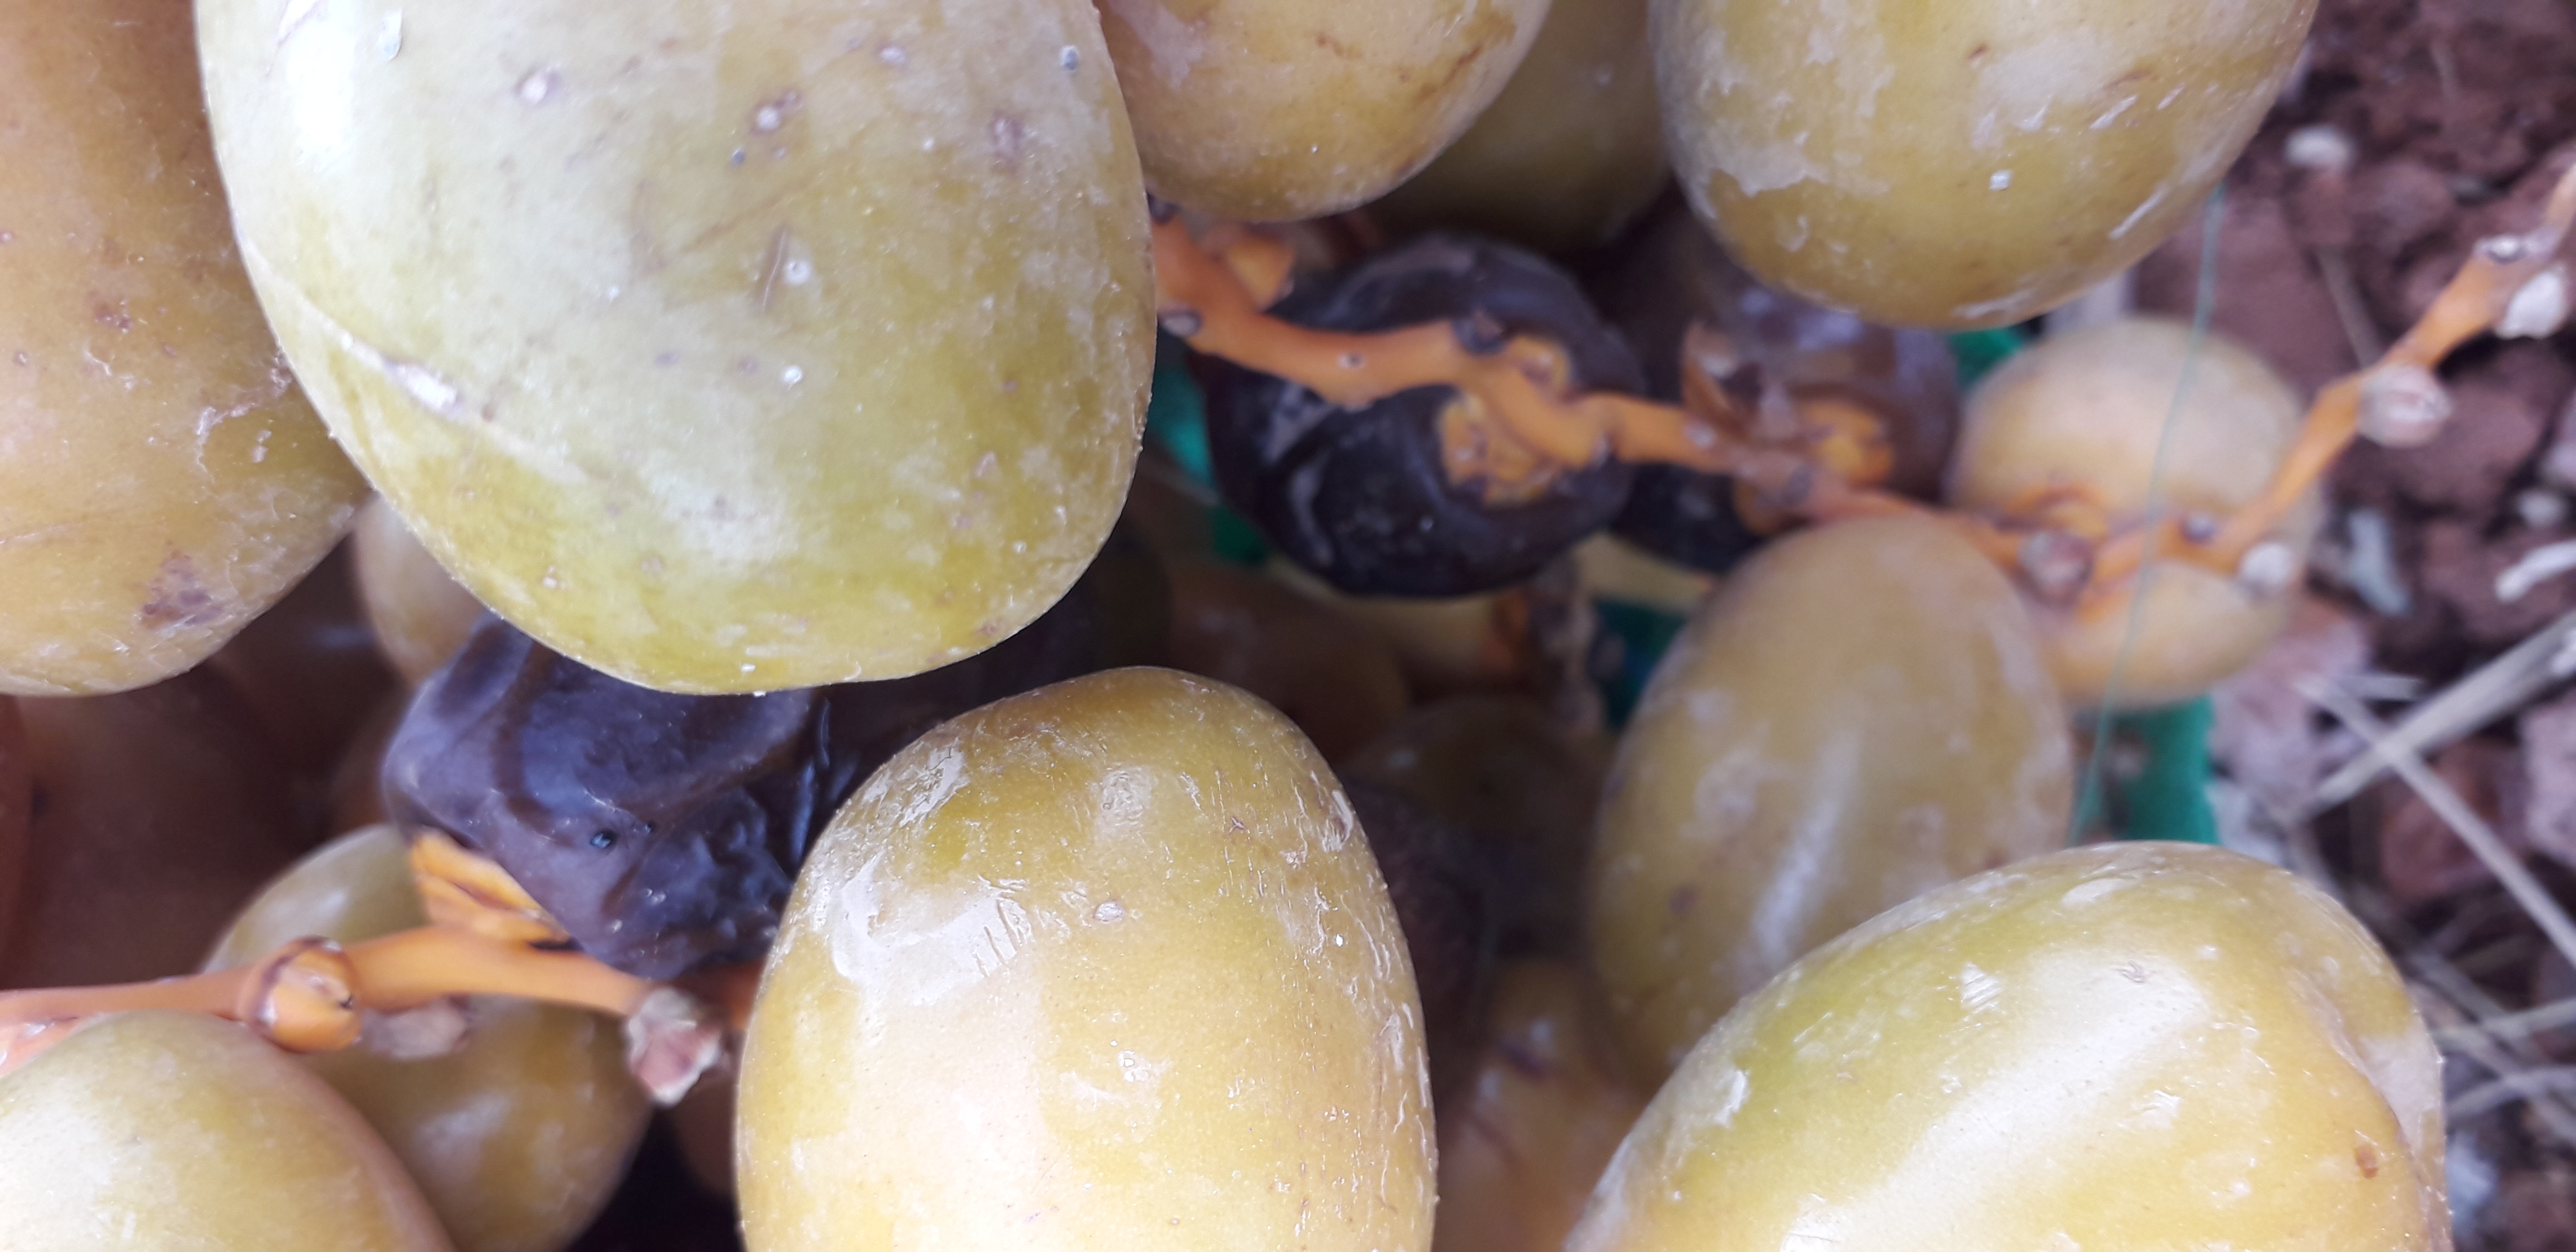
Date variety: Boufagous